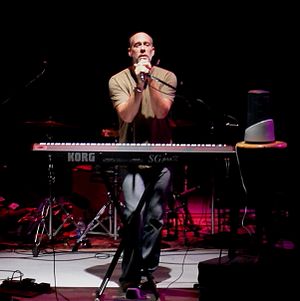
Marc Cohn
Marc Craig Cohn, bedre kendt som Marc Cohn er en amerikansk singer-songwriter.